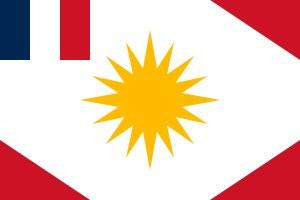
Les alaouites ou alawites, également appelés noseïris ou nusayris, ou ansariyas, sont un groupe ethnique et religieux issu du djébel Ansariya au nord de la Syrie. Ils pratiquent une forme de chiisme duodécimain.